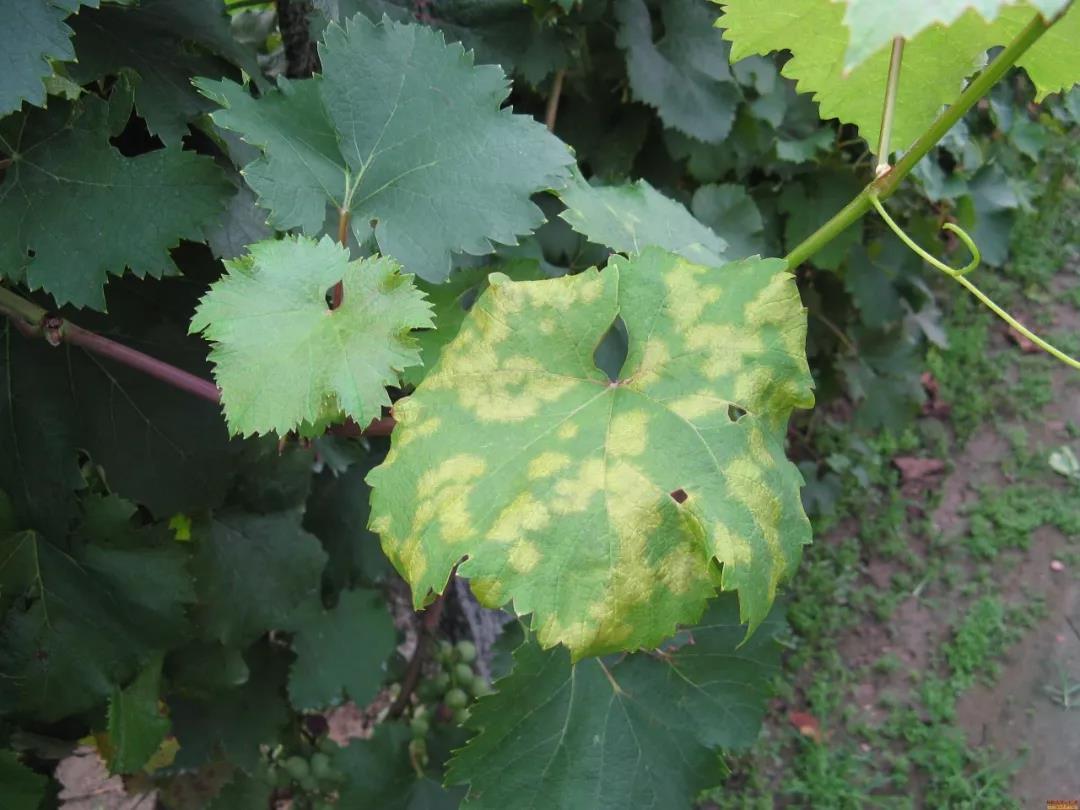
Plant: Grape
Disease: grape downy mildew